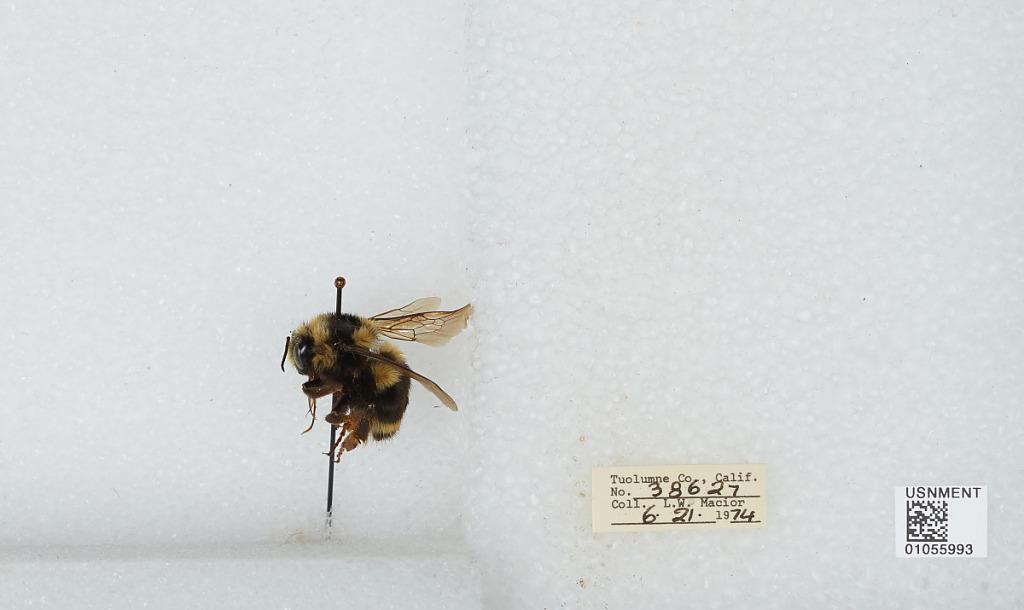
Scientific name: Bombus bifarius nearcticus
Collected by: L. Macior
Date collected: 1974-6-21
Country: United States
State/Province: California
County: Tuolumne
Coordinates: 38.02, -119.94